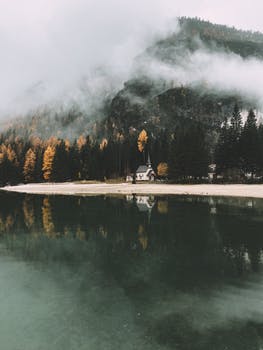
Label: No Watermark